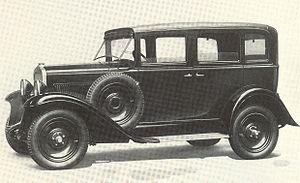
La Fiat 515 est un modèle de voiture fabriqué par le constructeur italien Fiat à partir de 1931.